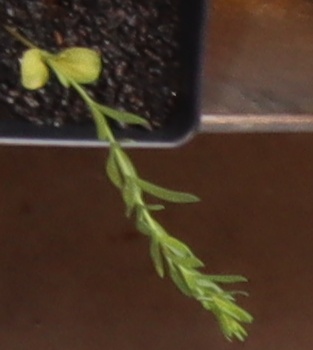
Label: Flax